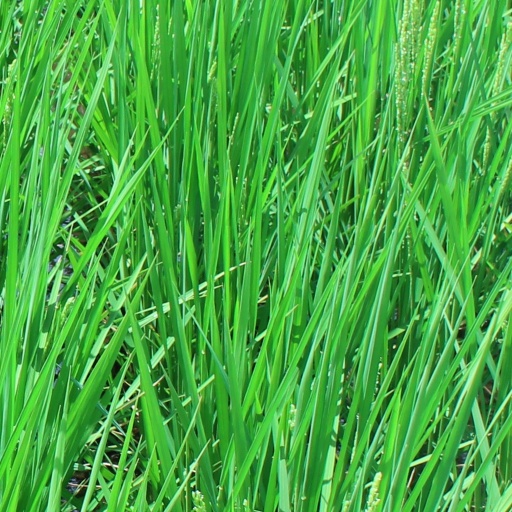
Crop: rice